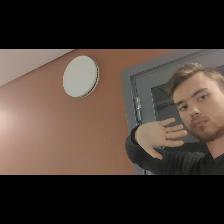
Label: Human